Koch (film)

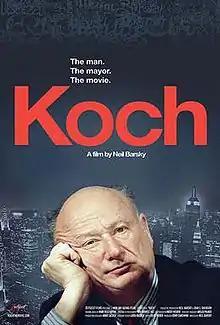

Koch is a 2012 documentary film directed by Neil Barsky about former New York City Mayor Ed Koch. "Koch" premiered at the Hamptons International Film Festival on October 8, 2012 and is distributed by Zeitgeist Films. It opened theatrically in the United States on February 1, 2013 the day Koch's death was publicized.